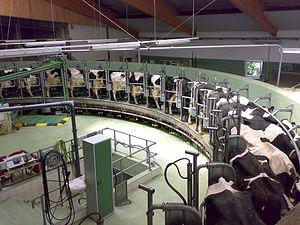
L'élevage laitier est un ensemble d'activité d'élevage visant à produire du lait, généralement à partir d'un élevage bovin, mais aussi d'un élevage ovin, d'un élevage caprin, voire d'un élevage équin.
La machine à traire est un appareil permettant d'effectuer la traite mécanique des animaux en élevage laitier.
Une vache laitière est une vache élevée pour produire du lait destiné à la consommation humaine. Les vaches laitières produisent des veaux, des génisses pour le renouvellement des troupeaux et de la viande.